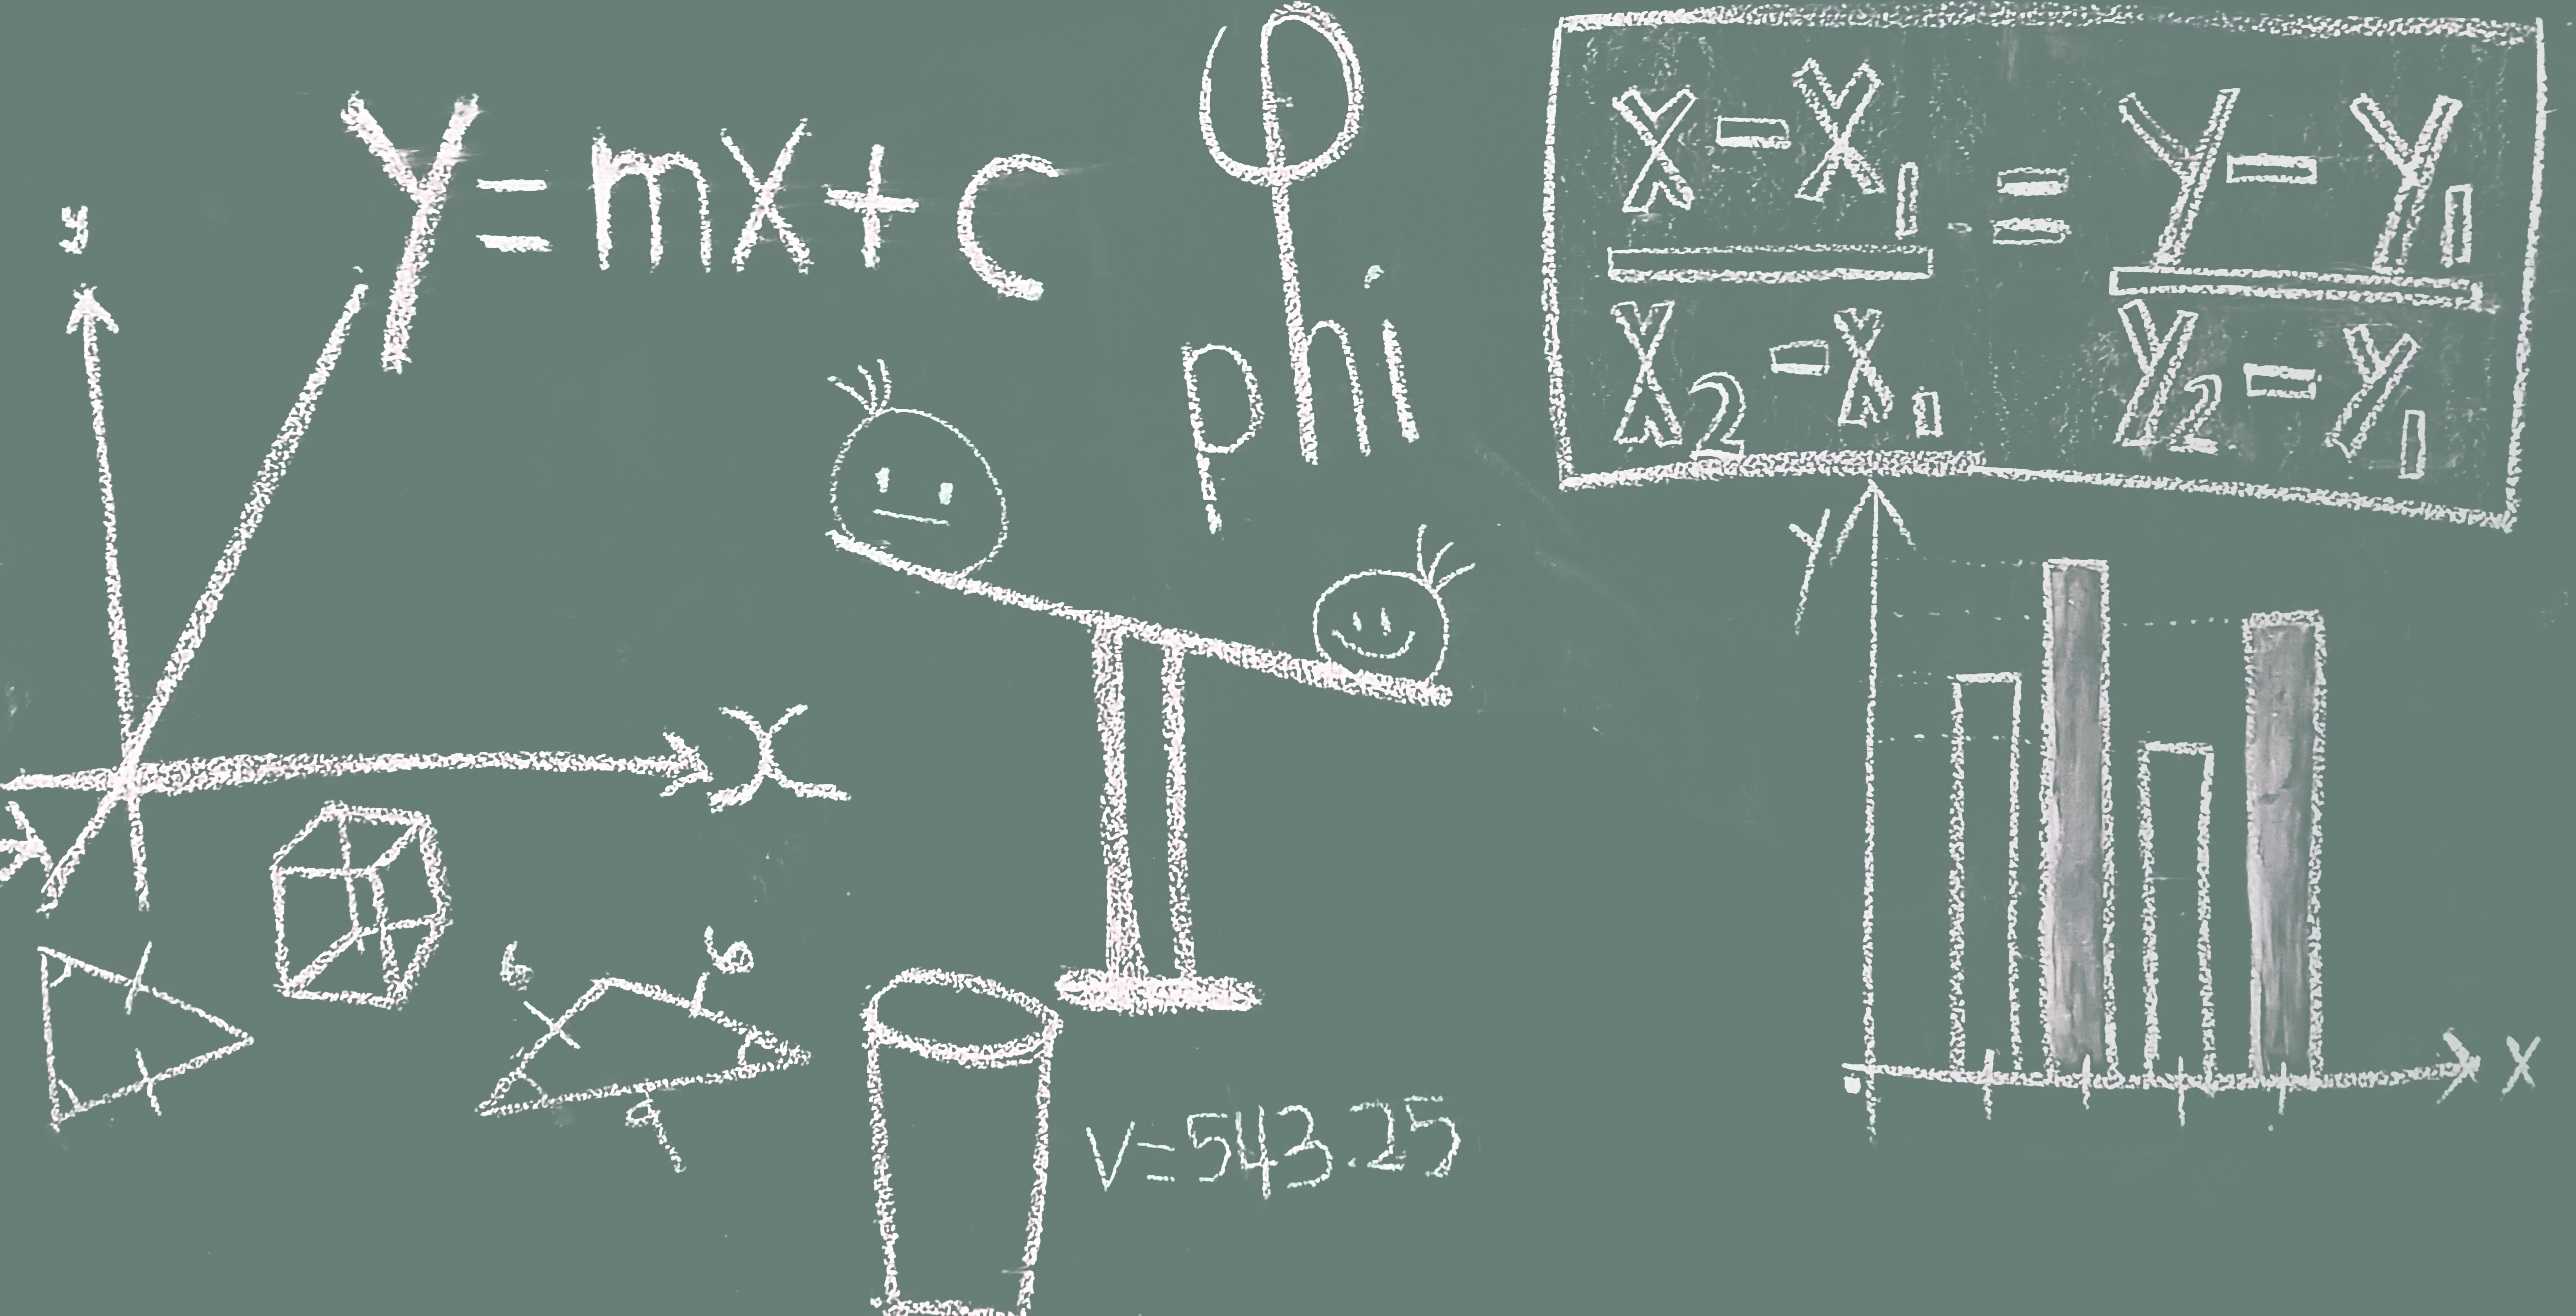
number, line, blackboard, scale, math, education, classroom, equation, chalkboard, brand, font, study, sketch, drawing, chalk, illustration, text, diagram, mathematics, school, learn, learning, lesson, formula, teach